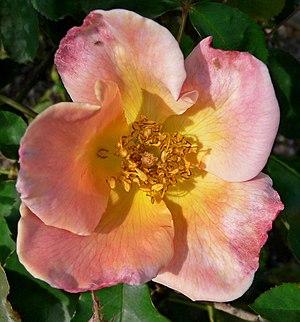
La maison Dickson Nurseries est une pépinière de roses familiale à l'origine de nombreux cultivars de rosier. Elle se trouve en Irlande du Nord à Newtownards.